X-chair

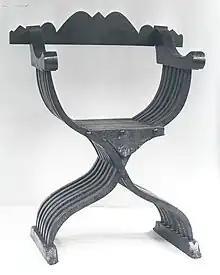
Savonarola Chair MET cds37-80-18

Dantesca is a type of chair used during the Italian Renaissance. The arms end in scrolls and continue all the way up to the back support. It is made to look like it can fold, but in reality, it cannot. It always has a leather seat and back support. It also has a boss where the legs intersect.